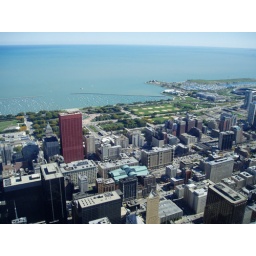
from sears.... UC is the cream yellow coloured building in centre to the right of the red building